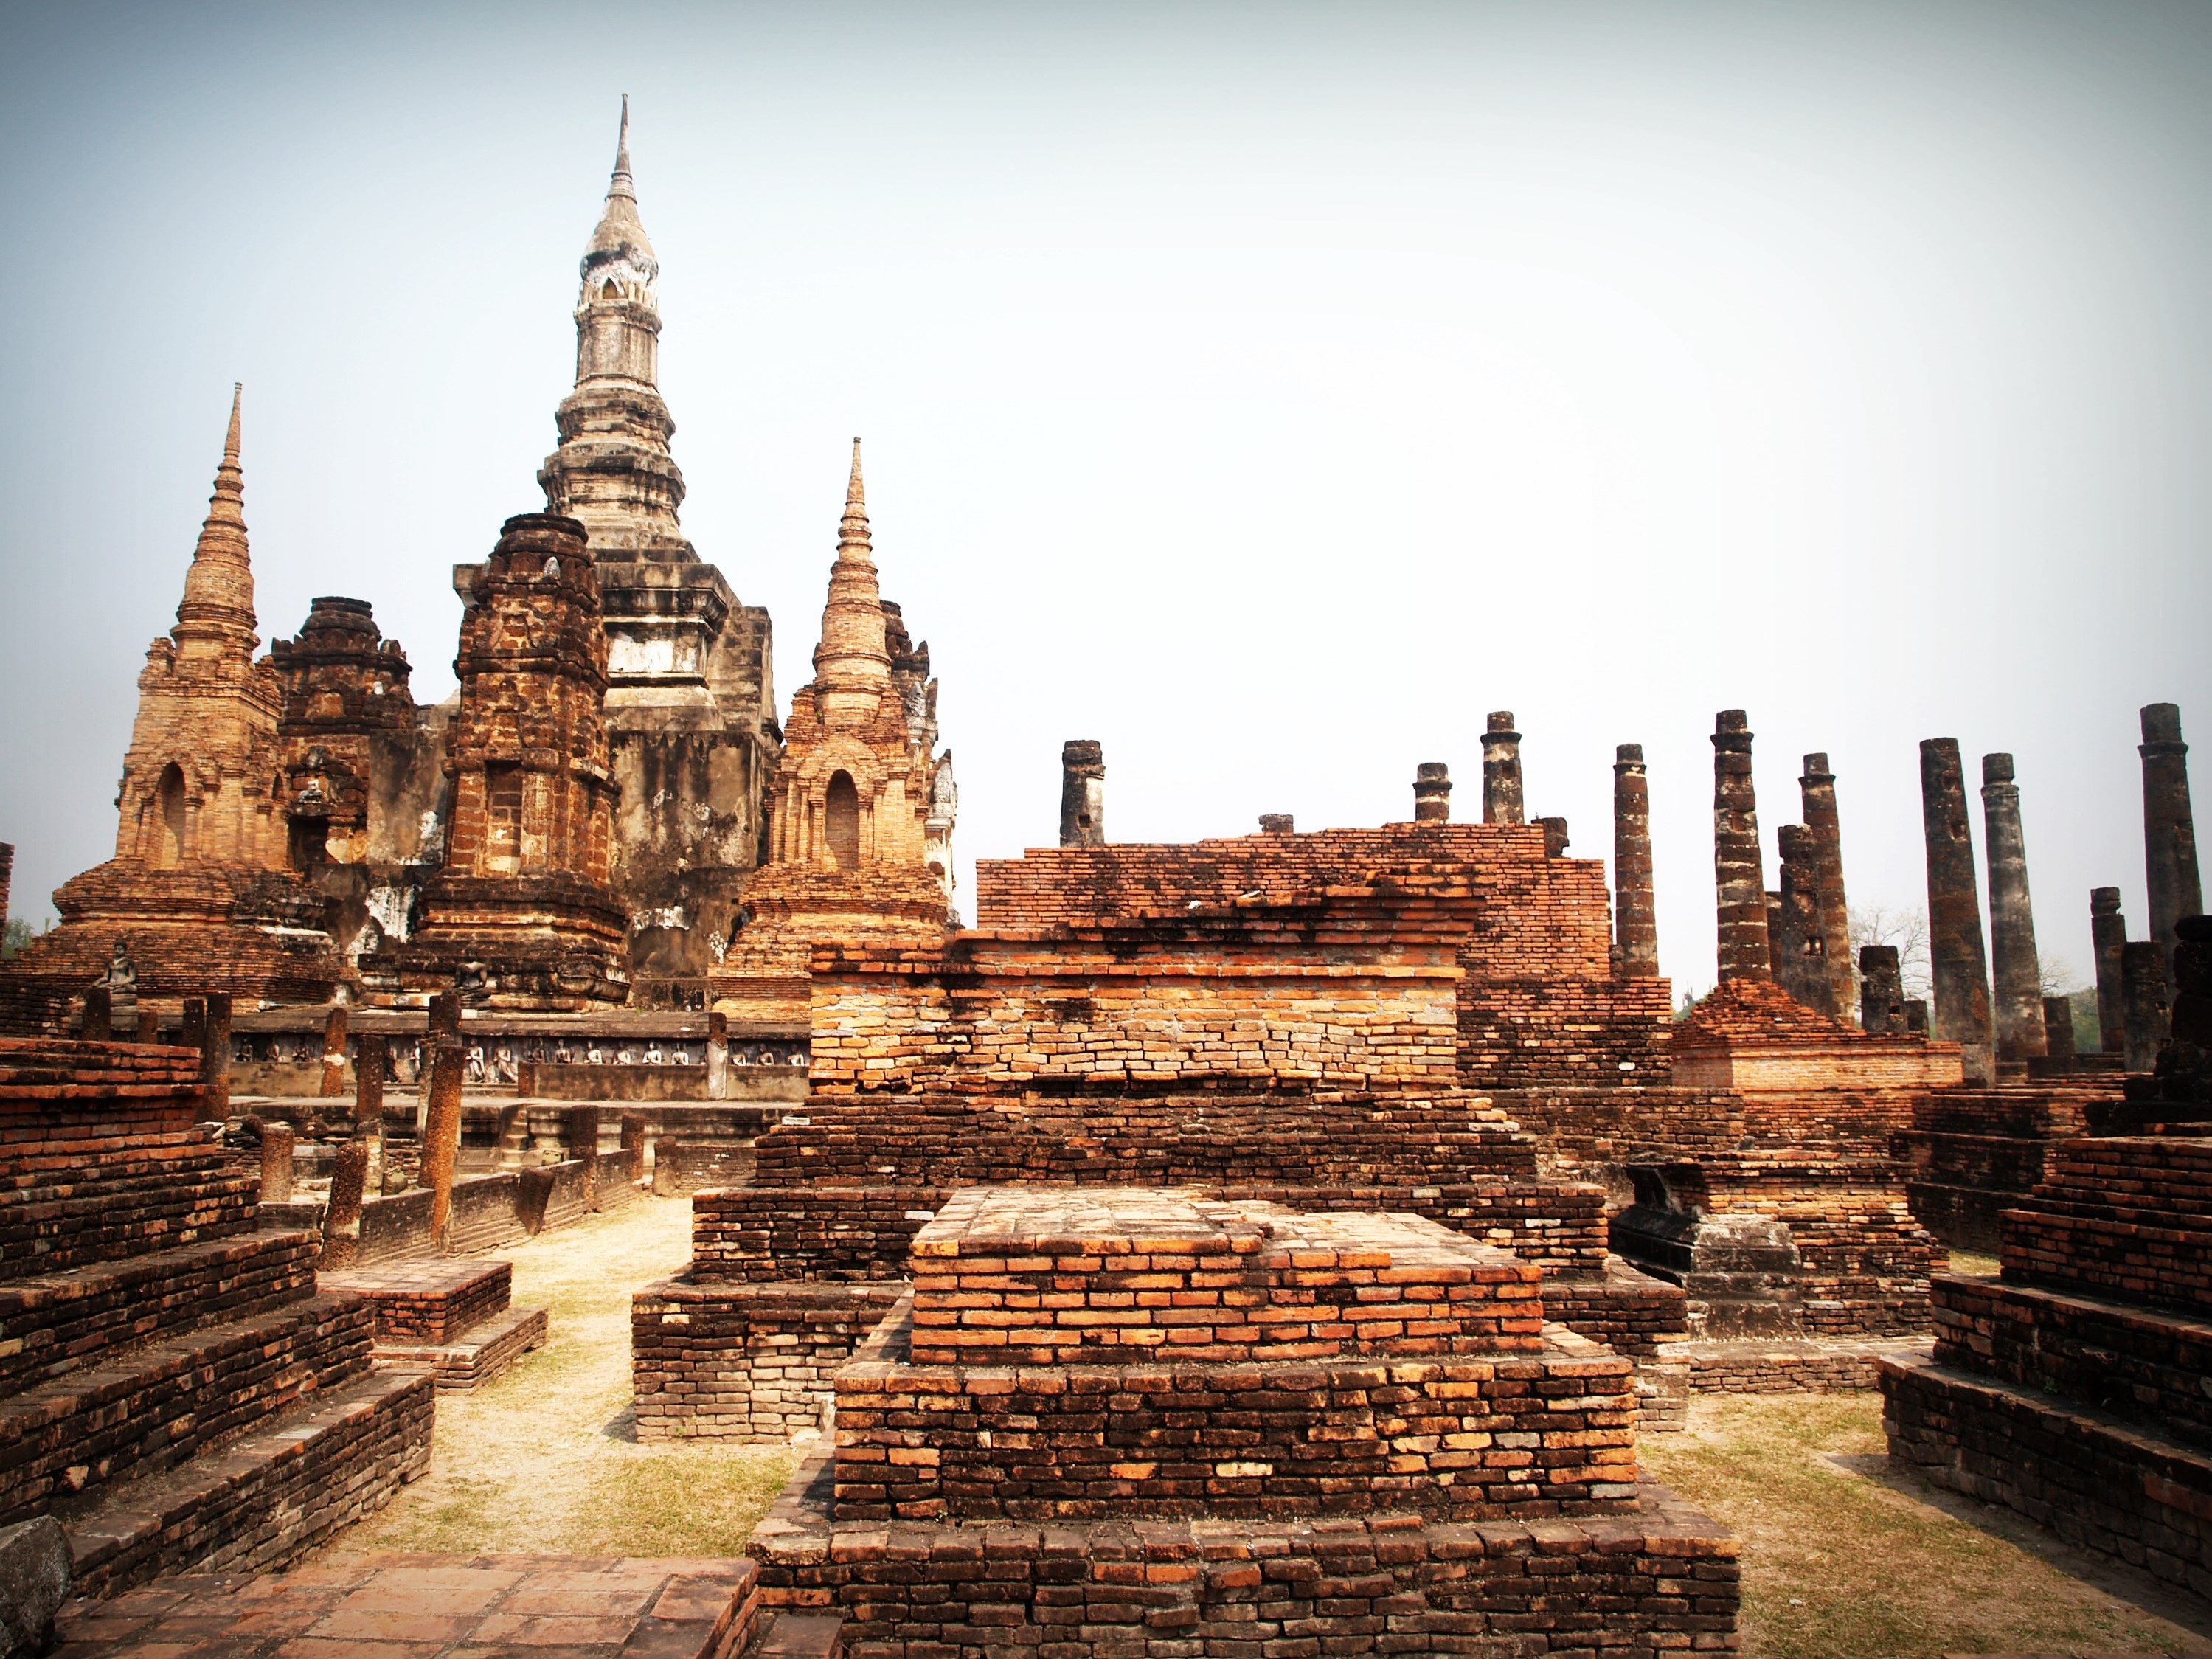
landscape, water, nature, outdoor, light, architecture, sky, sunrise, sunset, vintage, view, building, old, travel, statue, twilight, tower, park, lagoon, asia, ancient, landmark, colorful, tourism, brick, place of worship, thailand, sculpture, art, temple, cambodia, mirror, lotus, beauty, buddha, culture, beautiful, india, historical, bangkok, lilly, reflex, figurehead, textures, viewpoint, pagoda, wat, ayutthaya, mai, sukhothai, destinations, statuary, archaeological site, unesco world heritage site, phuket, hindu temple, chiang, historic site, ancient history